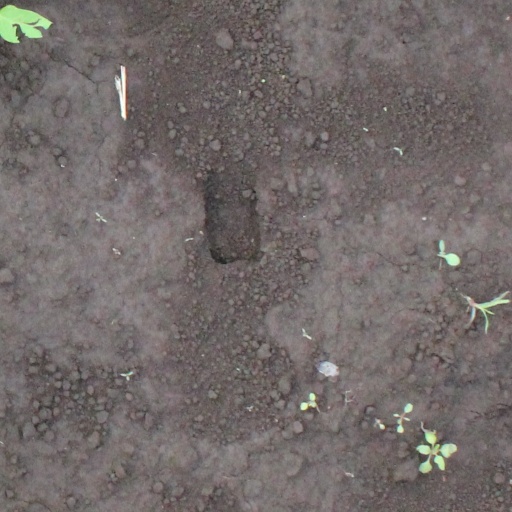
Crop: soybean